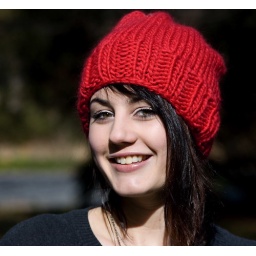
Daily hat in red